Smart motorway

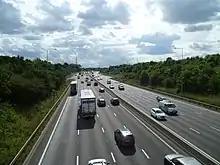
A stretch of the M25 in Hertfordshire, where the motorway operates as four-lane running without a hard shoulder between J23-27

Isolated stretches on a smart motorway where the hard shoulder becomes a permanent running lane through a junction and immediately surrounding the slip roads.